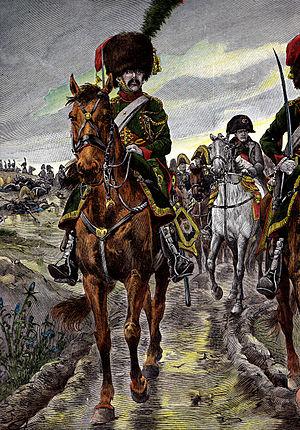
Chasseurs à cheval de la Garde impériale escortant Napoléon et sa suite.
La cavalerie de la Garde impériale correspond à l'ensemble des unités militaires de cavalerie appartenant à la Garde impériale de Napoléon Iᵉʳ. Unité combattante d'élite, elle devient la réserve ultime de l'armée. Elle est utilisée, en dernier ressort, pour donner le coup de grâce ou débloquer une situation périlleuse.
La liste des unités de la Garde impériale présente l'ensemble des unités militaires appartenant à la Garde impériale de Napoléon Iᵉʳ. En 1804, la Garde est initialement composée de huit unités : les grenadiers à cheval, les chasseurs à cheval, les mamelouks et les gendarmes d'élite pour la cavalerie, le régiment des grenadiers à pied, celui des chasseurs à pied et le bataillon des marins pour l'infanterie, et une compagnie d'artilleurs à cheval pour le service des canons.